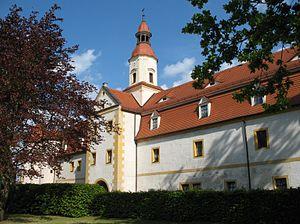
Le château d'Annaburg est un château Renaissance allemand situé à Annaburg dans l'État de Saxe-Anhalt. Il servait de rendez-vous de chasse aux Électeurs de Saxe.